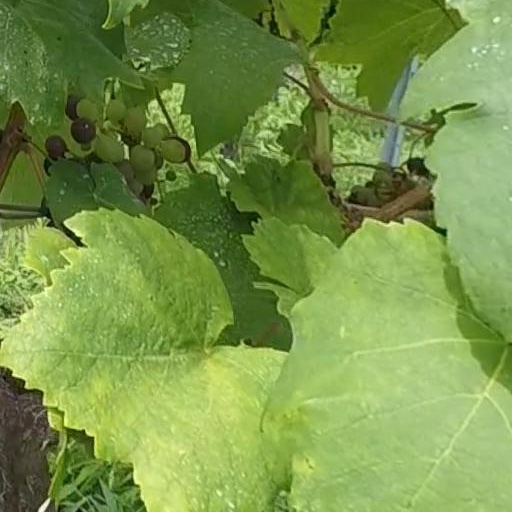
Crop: grape